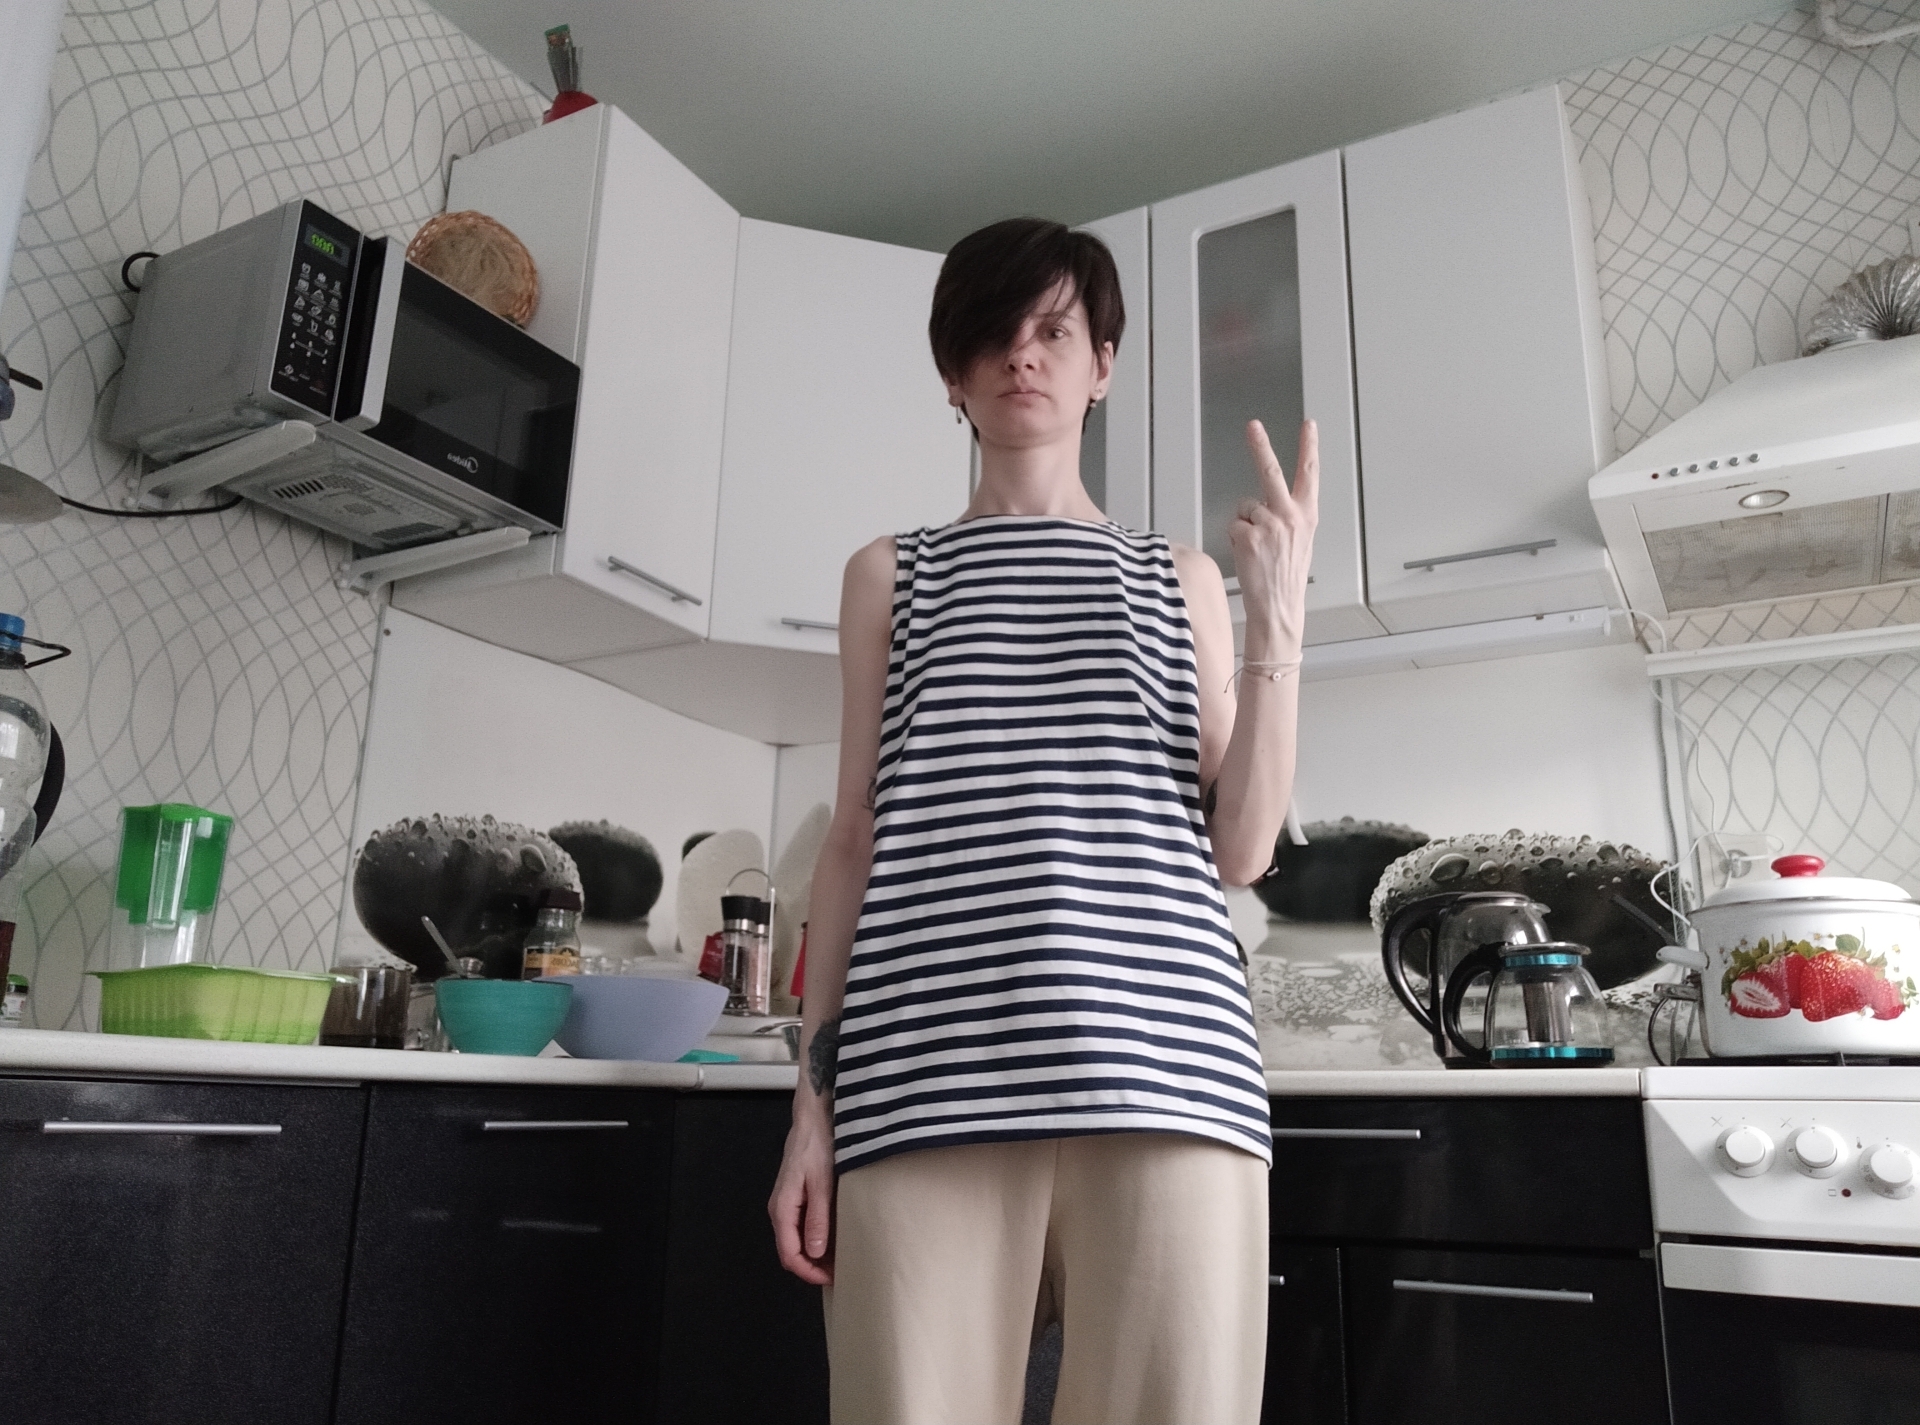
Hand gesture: peace_inverted